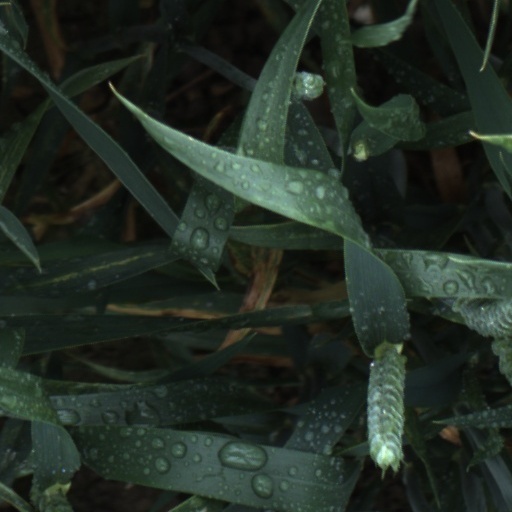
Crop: wheat